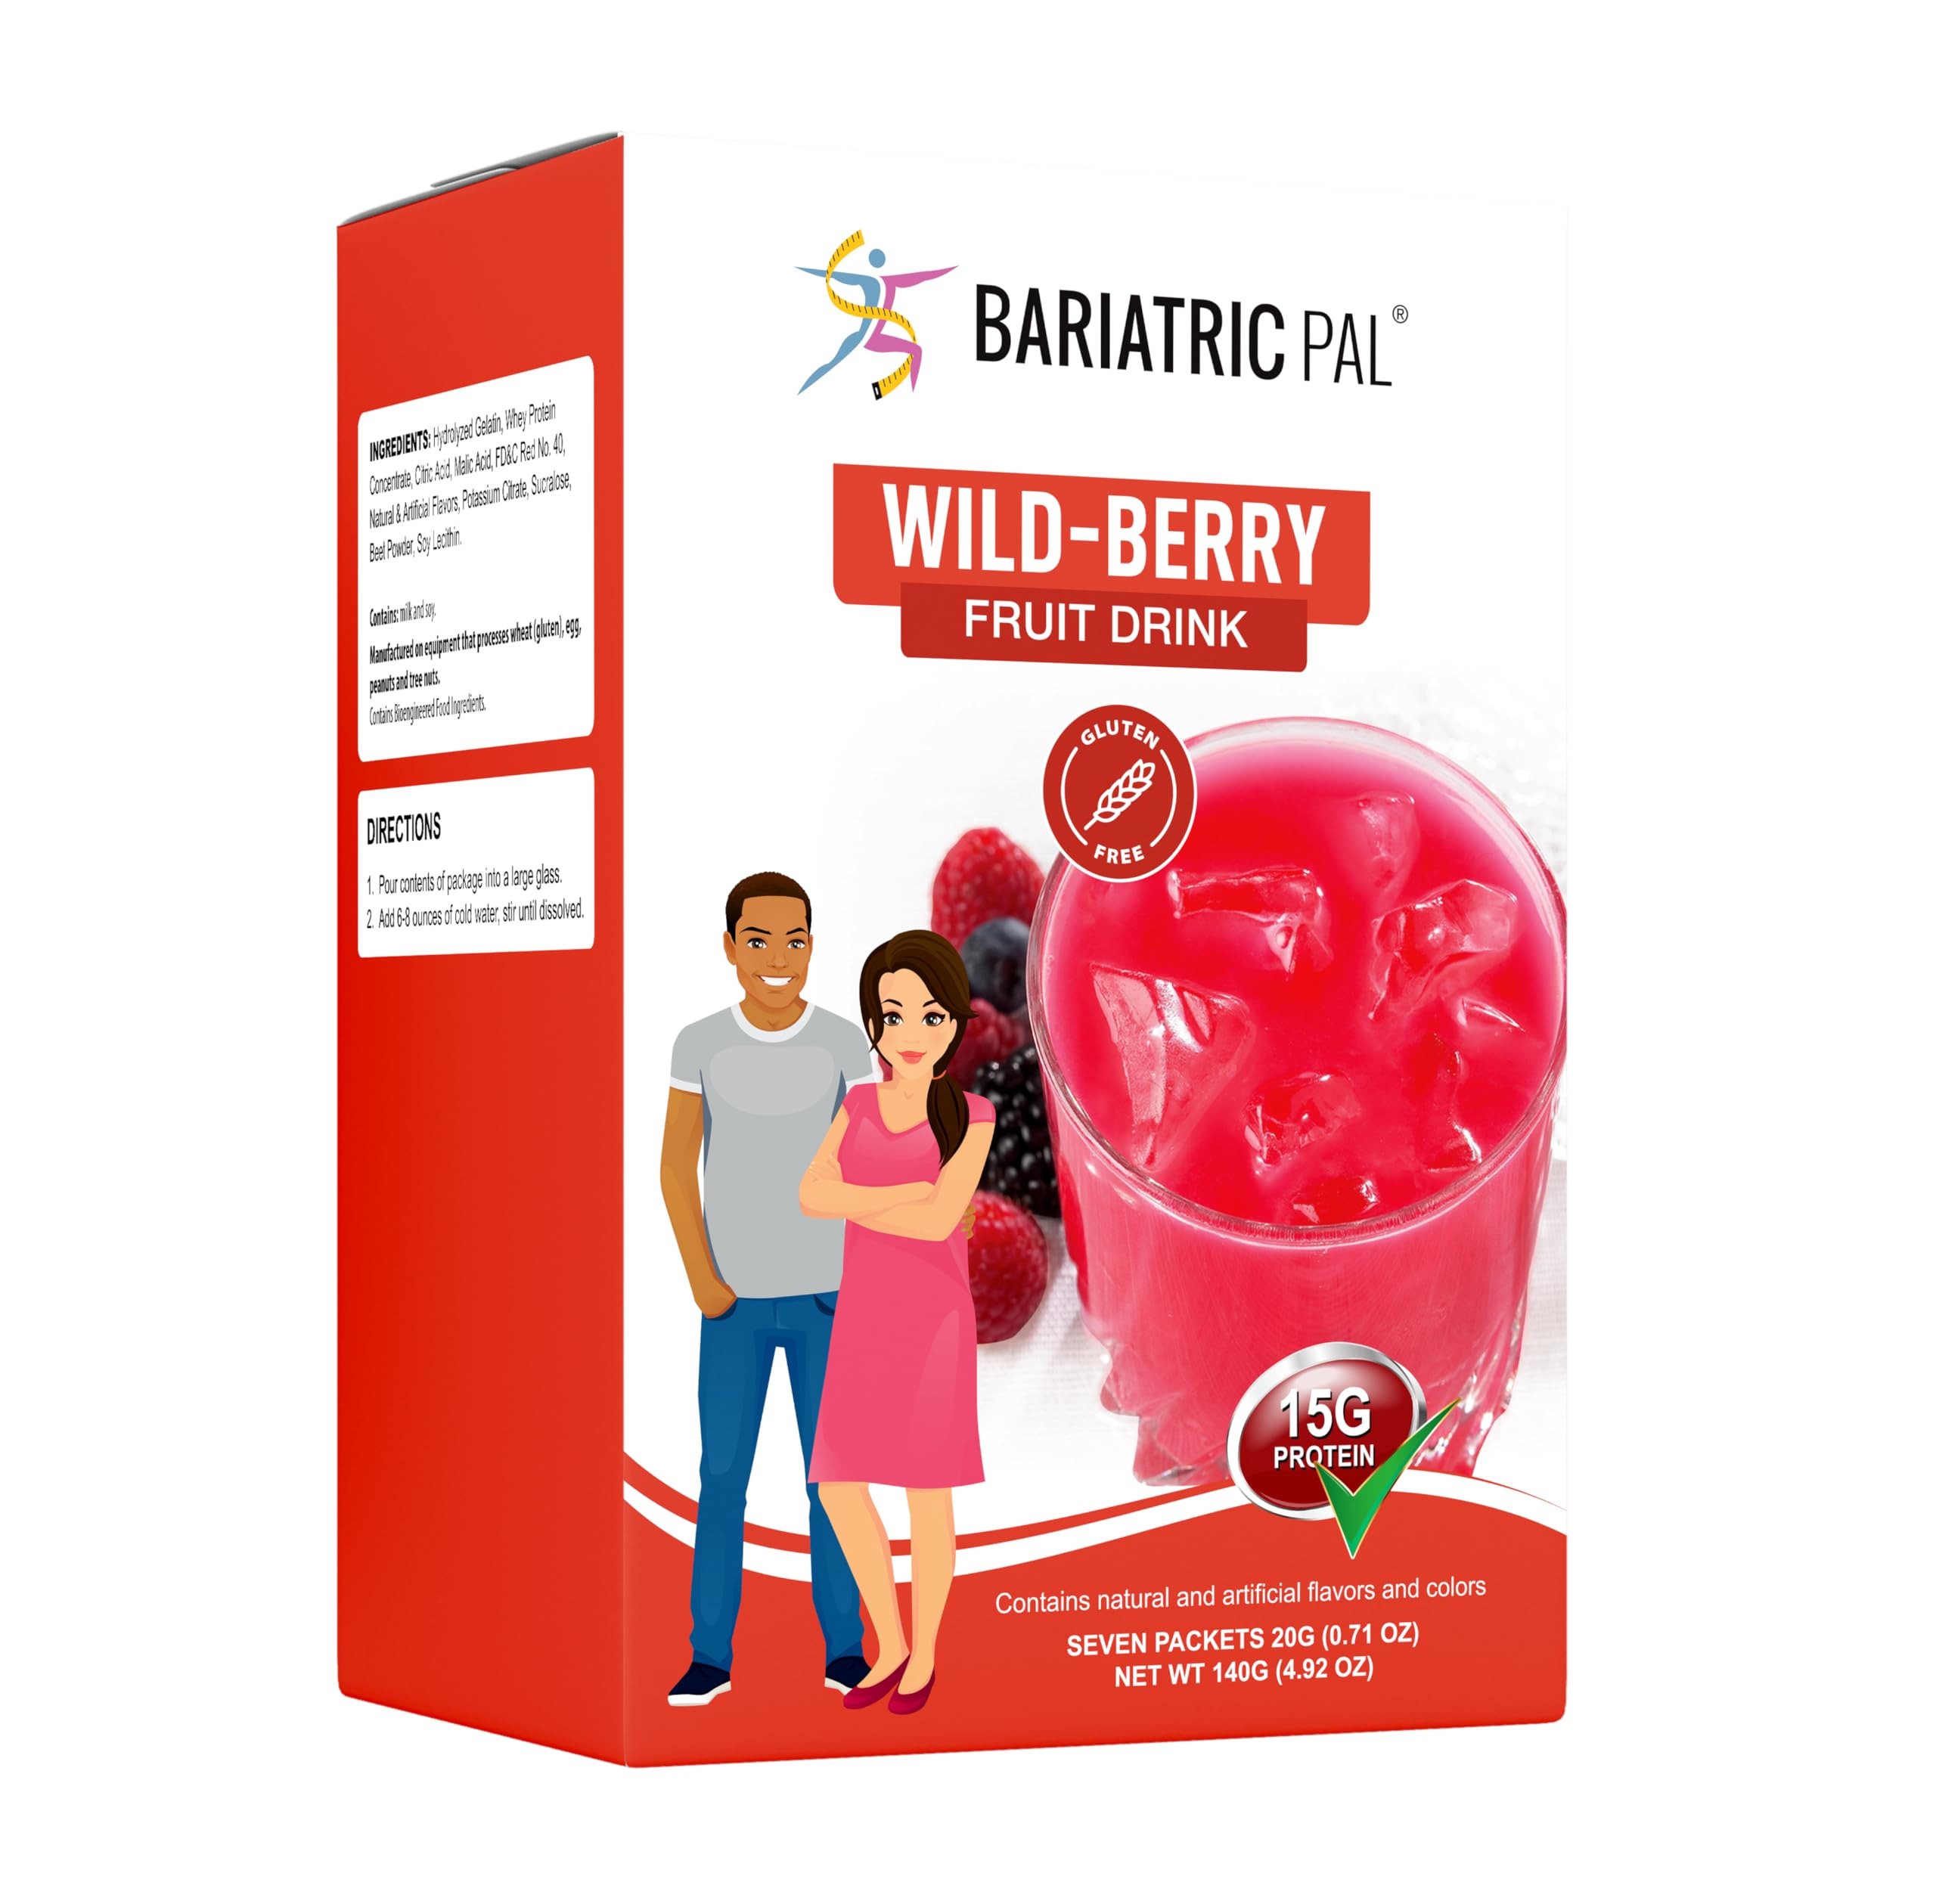
Item Name: Bariatricpal Fruit 15g Protein Drinks - Wild Berry (1-Pack)
Bullet Point 1: 80 calories, 15 grams of protein
Bullet Point 2: Fat-free, Lactose-free
Bullet Point 3: Low-calorie, high-protein snack
Bullet Point 4: Suitable for the Pre Op and Post Op Liquid, Mushies and Pureed Foods, Solid Foods and Maintenance diets
Bullet Point 5: Suitable for gastric sleeve, gastric bypass, duodenal switch and gastric band patients
Product Description: It’s hard to imagine how berries could be more perfect, but we’ve managed with BariatricPal Fruit Protein Drinks – Wild Berry. It gives you a great berry taste, but none of the sugar in berries. It’s just straight protein – just what you need for health and weight loss after surgery. BariatricPal Fruit Protein Drinks transform fruit into a high-protein, sugar-free option so you get the refreshing sweet taste of fruit that you crave without throwing off your bariatric diet. Each serving has 15 grams of high-quality protein and only 60 calories. Just mix each packet into 8 ounces of cold water, and enjoy!
Value: 4.92
Unit: Ounce

Price: 16.99